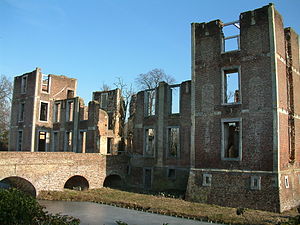
Sittard-Geleen / Galleri
Sittard-Geleen er en kommune og en by, beliggende i den sydlige provins Limburg i Nederlandene. Kommunens areal er på 80,57 km², og indbyggertallet er på 93.332 pr. 1. november 2016.